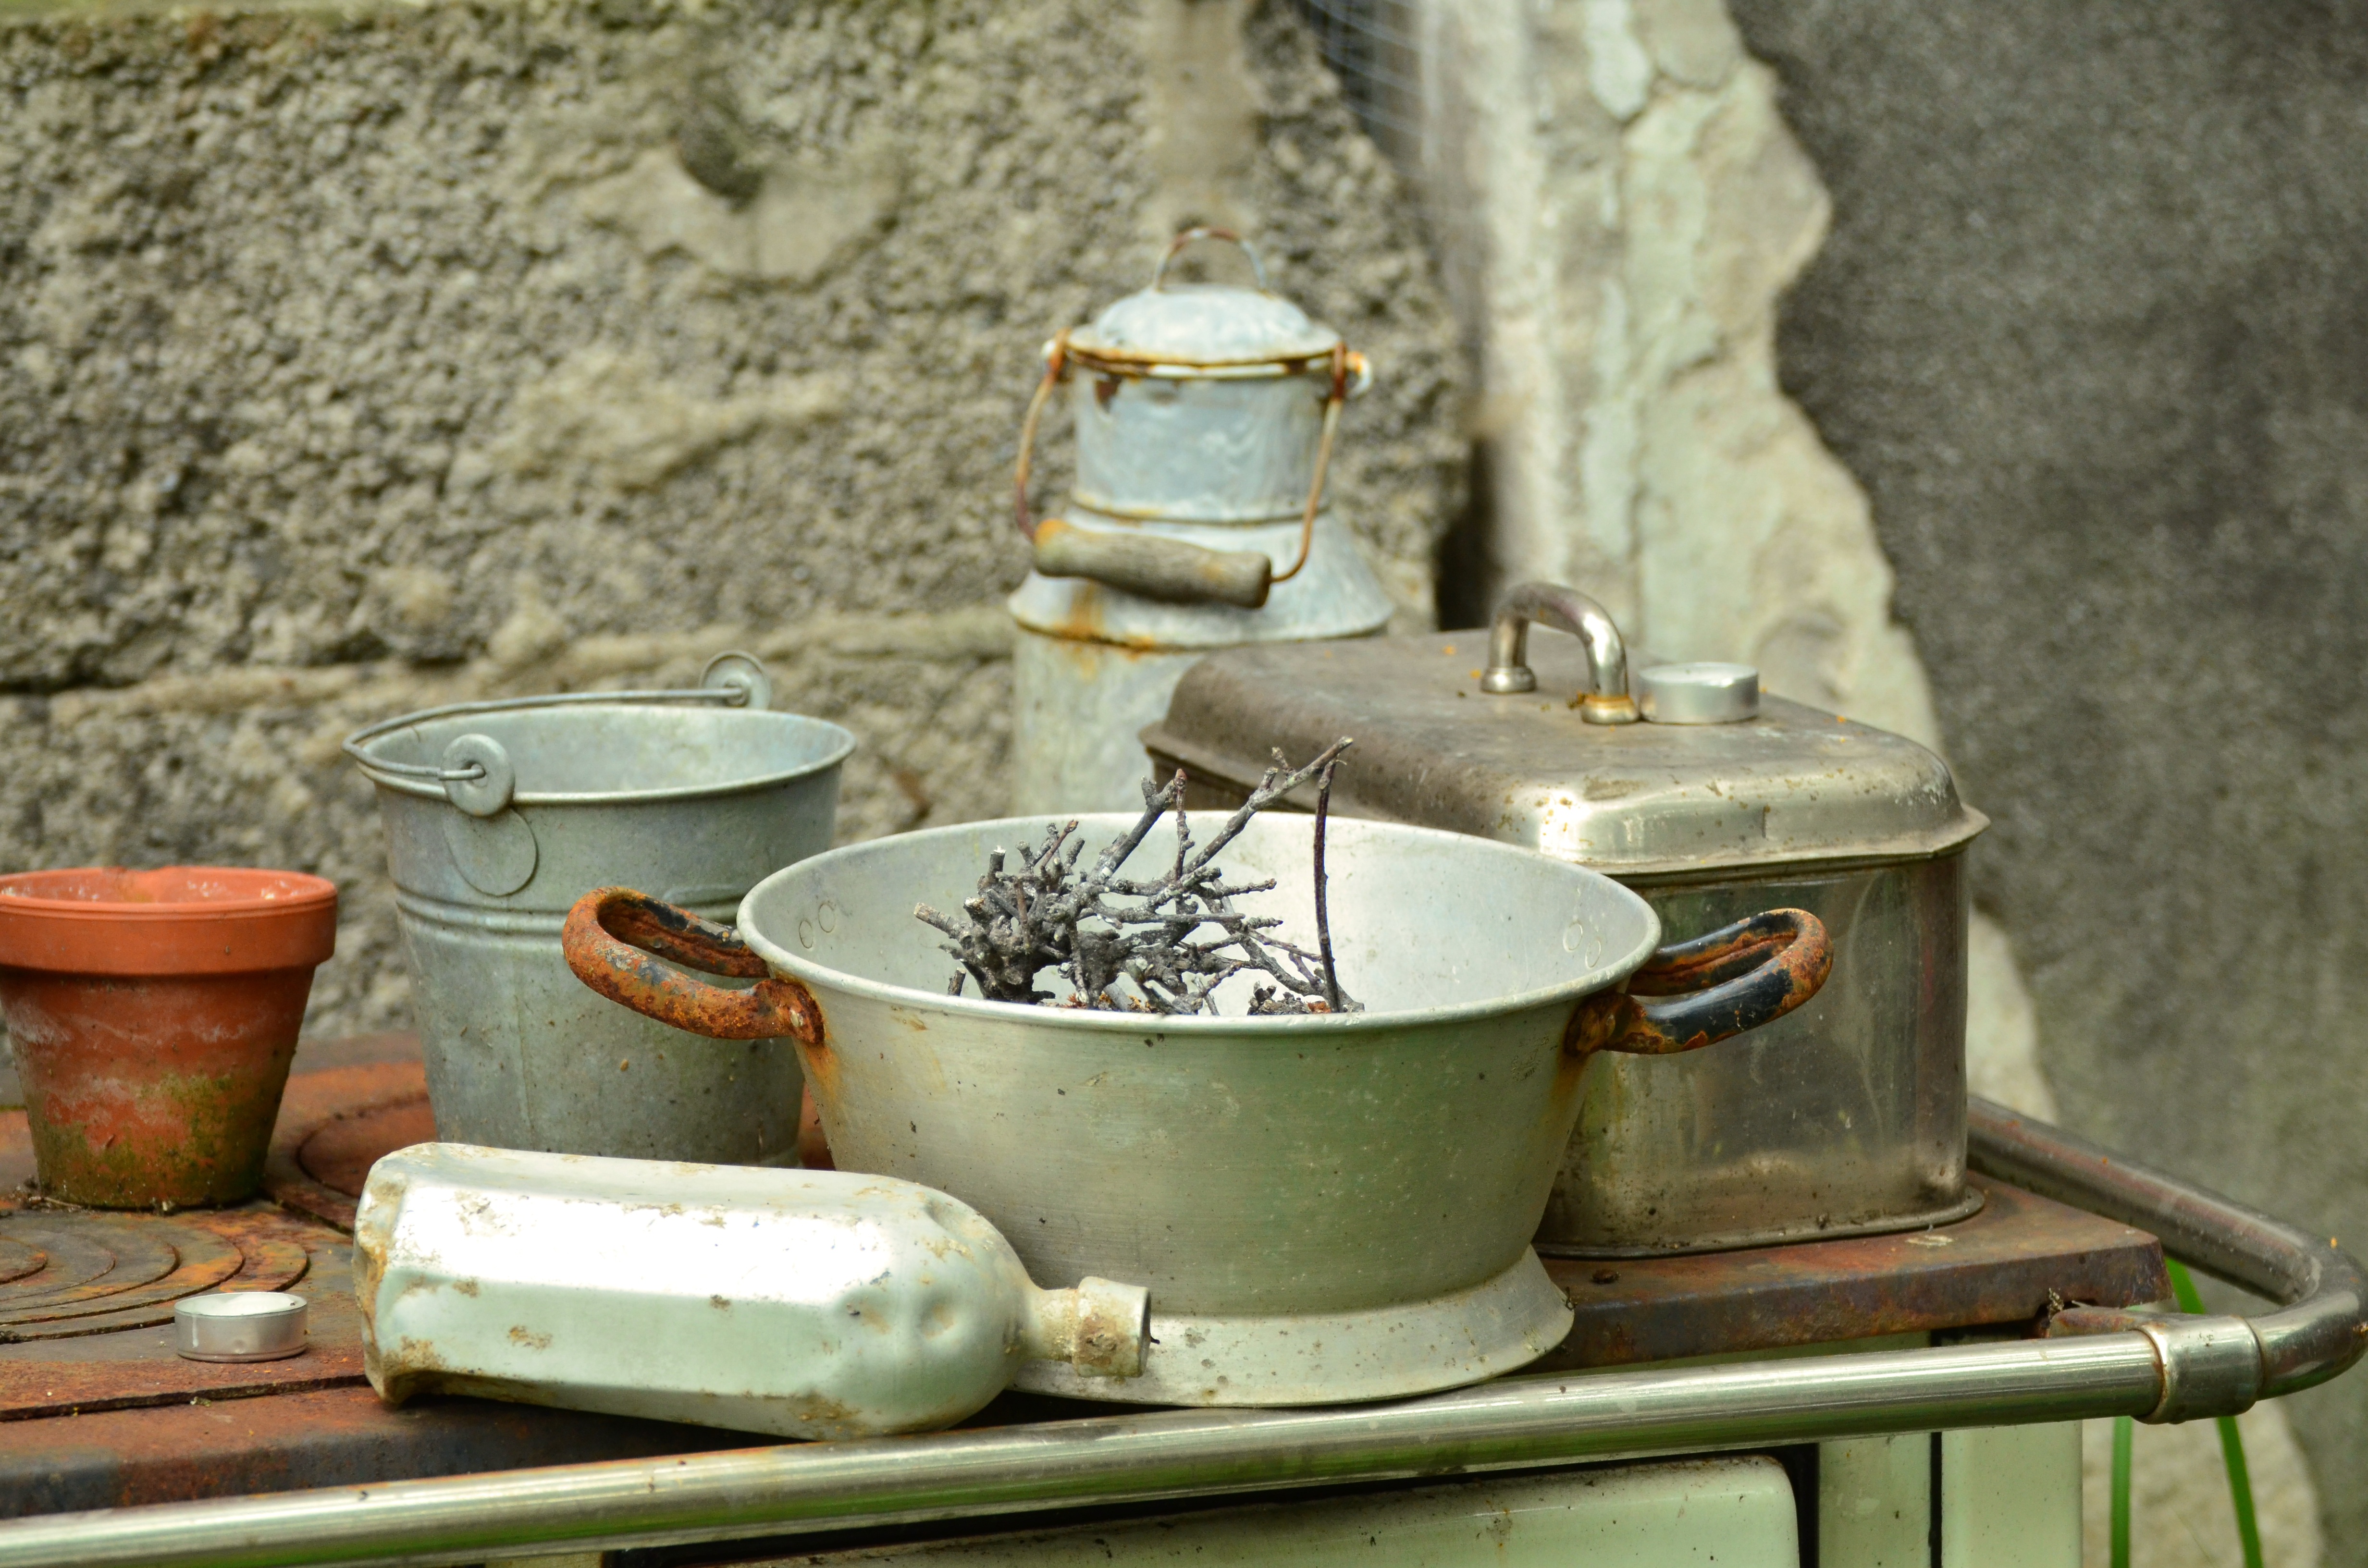
antique, old, decoration, dish, food, ceramic, nostalgia, junk, still life, tableware, stove, flea market, old dishes, man made object, blechgeschirr